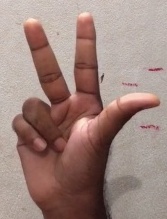
ASL sign: 3